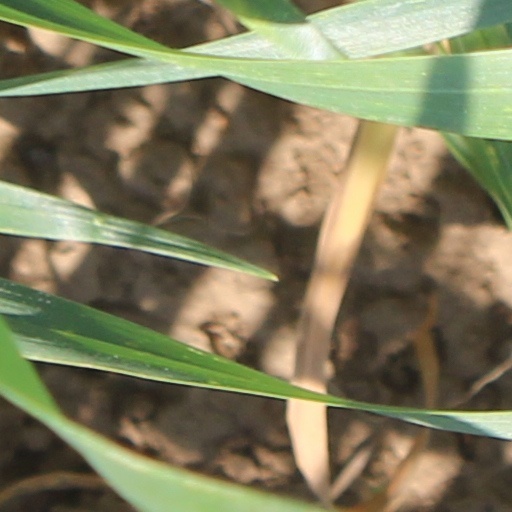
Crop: wheat